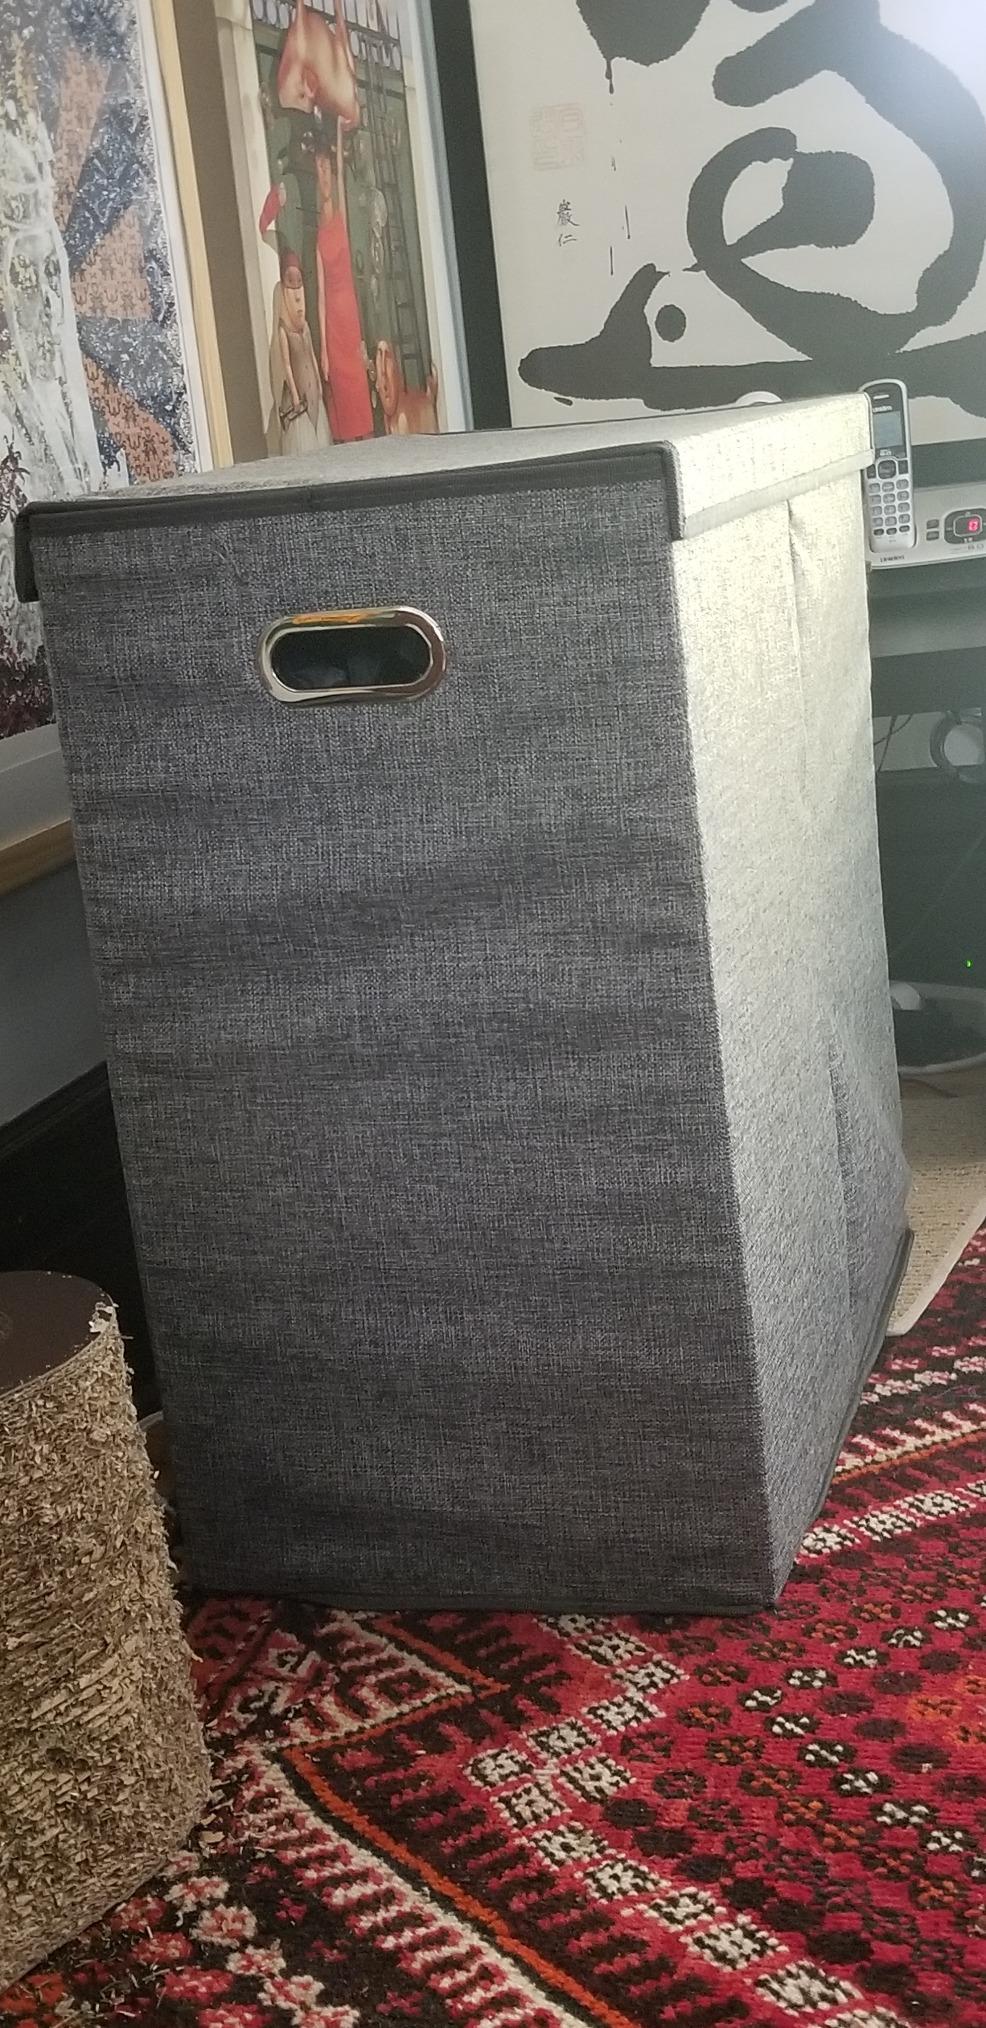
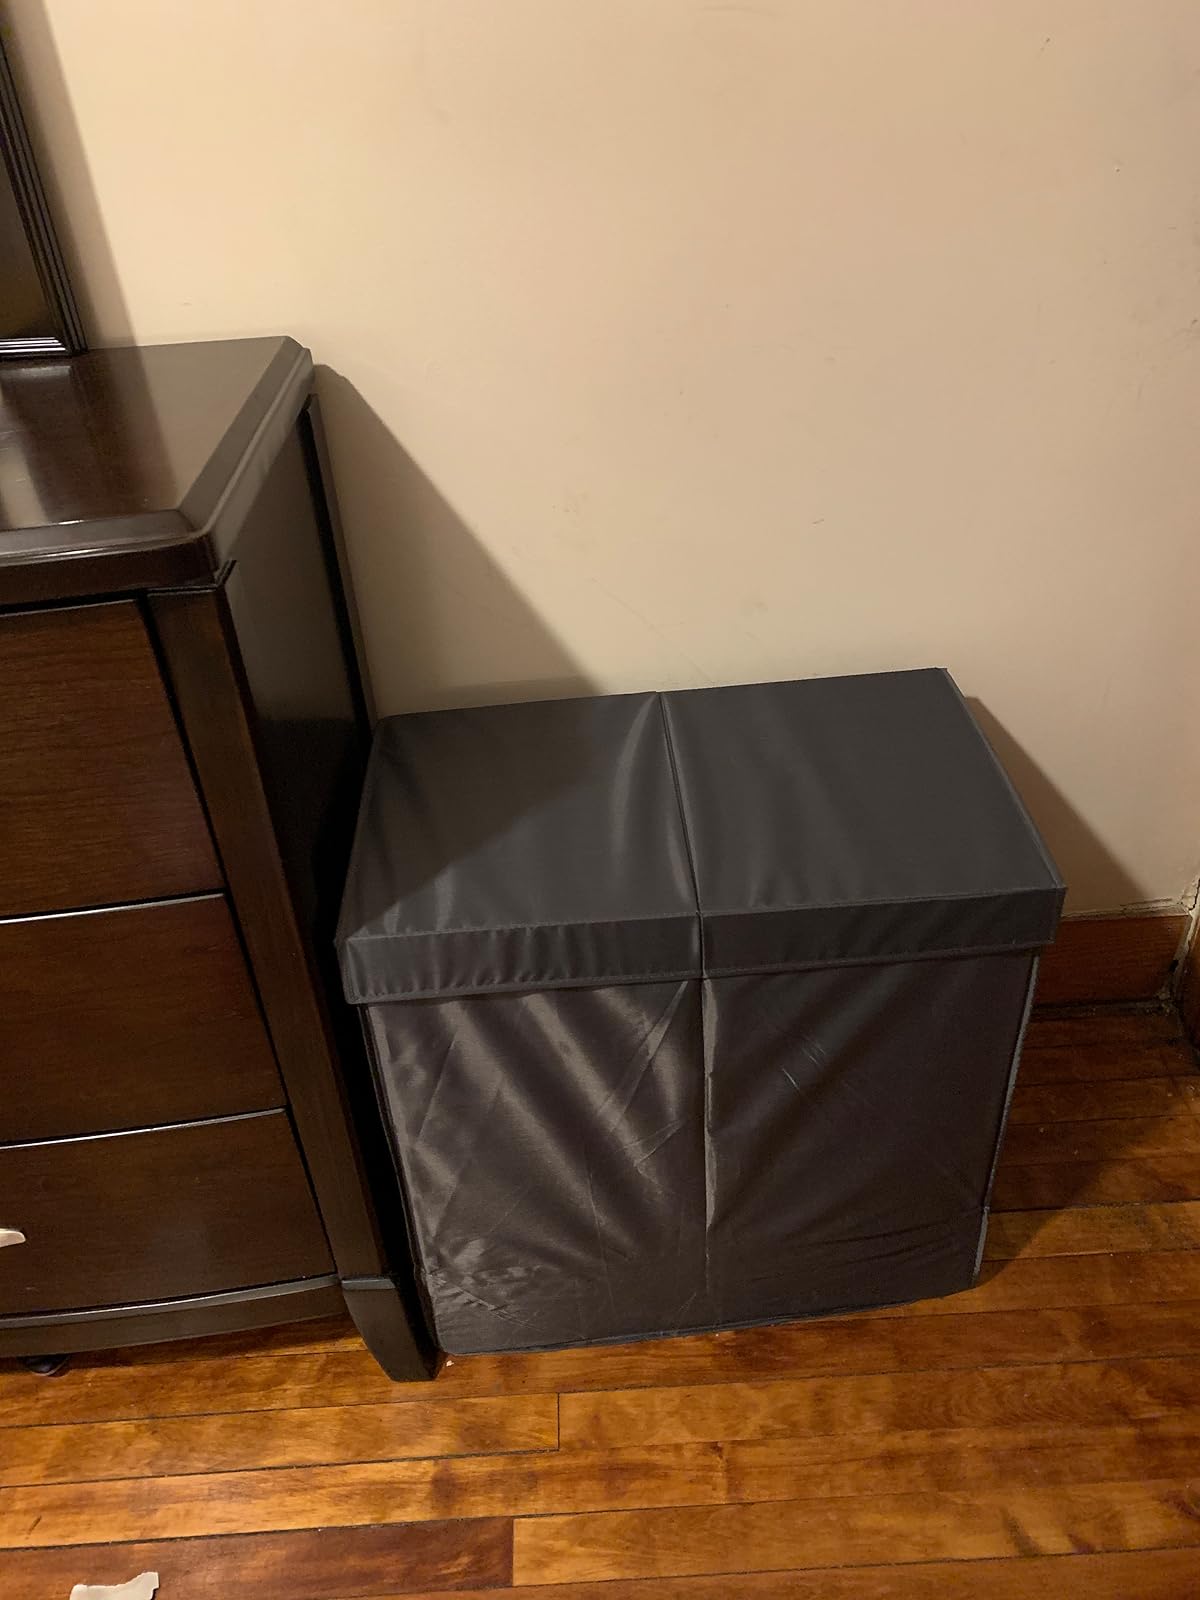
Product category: items_hamper
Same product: yes